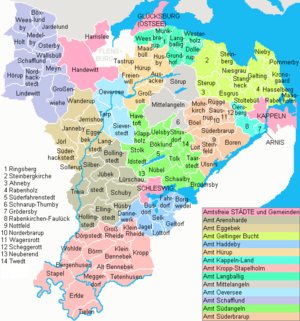
Kreis Slesvig-Flensborg / Byer, amter og kommuner
Kreis Slesvig-Flensborg - oversigtskort
Slesvig-Flensborg er en tysk administrativ enhed, Kreis, i delstaten Slesvig-Holsten, nærmere bestemt i det østlige Sydslesvig. Kreis Slesvig-Flensborg ligger nord for Slien i området omkring byerne Flensborg og Slesvig. Større byer er Slesvig, Harreslev, Lyksborg og Kappel. I Slesvig-Flensborg ligger vikingetidens Hedeby og Dannevirke.